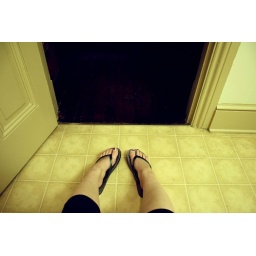
An alternative for Day 70. My first self portrait in the new apartment and the really dirty bathroom floor.